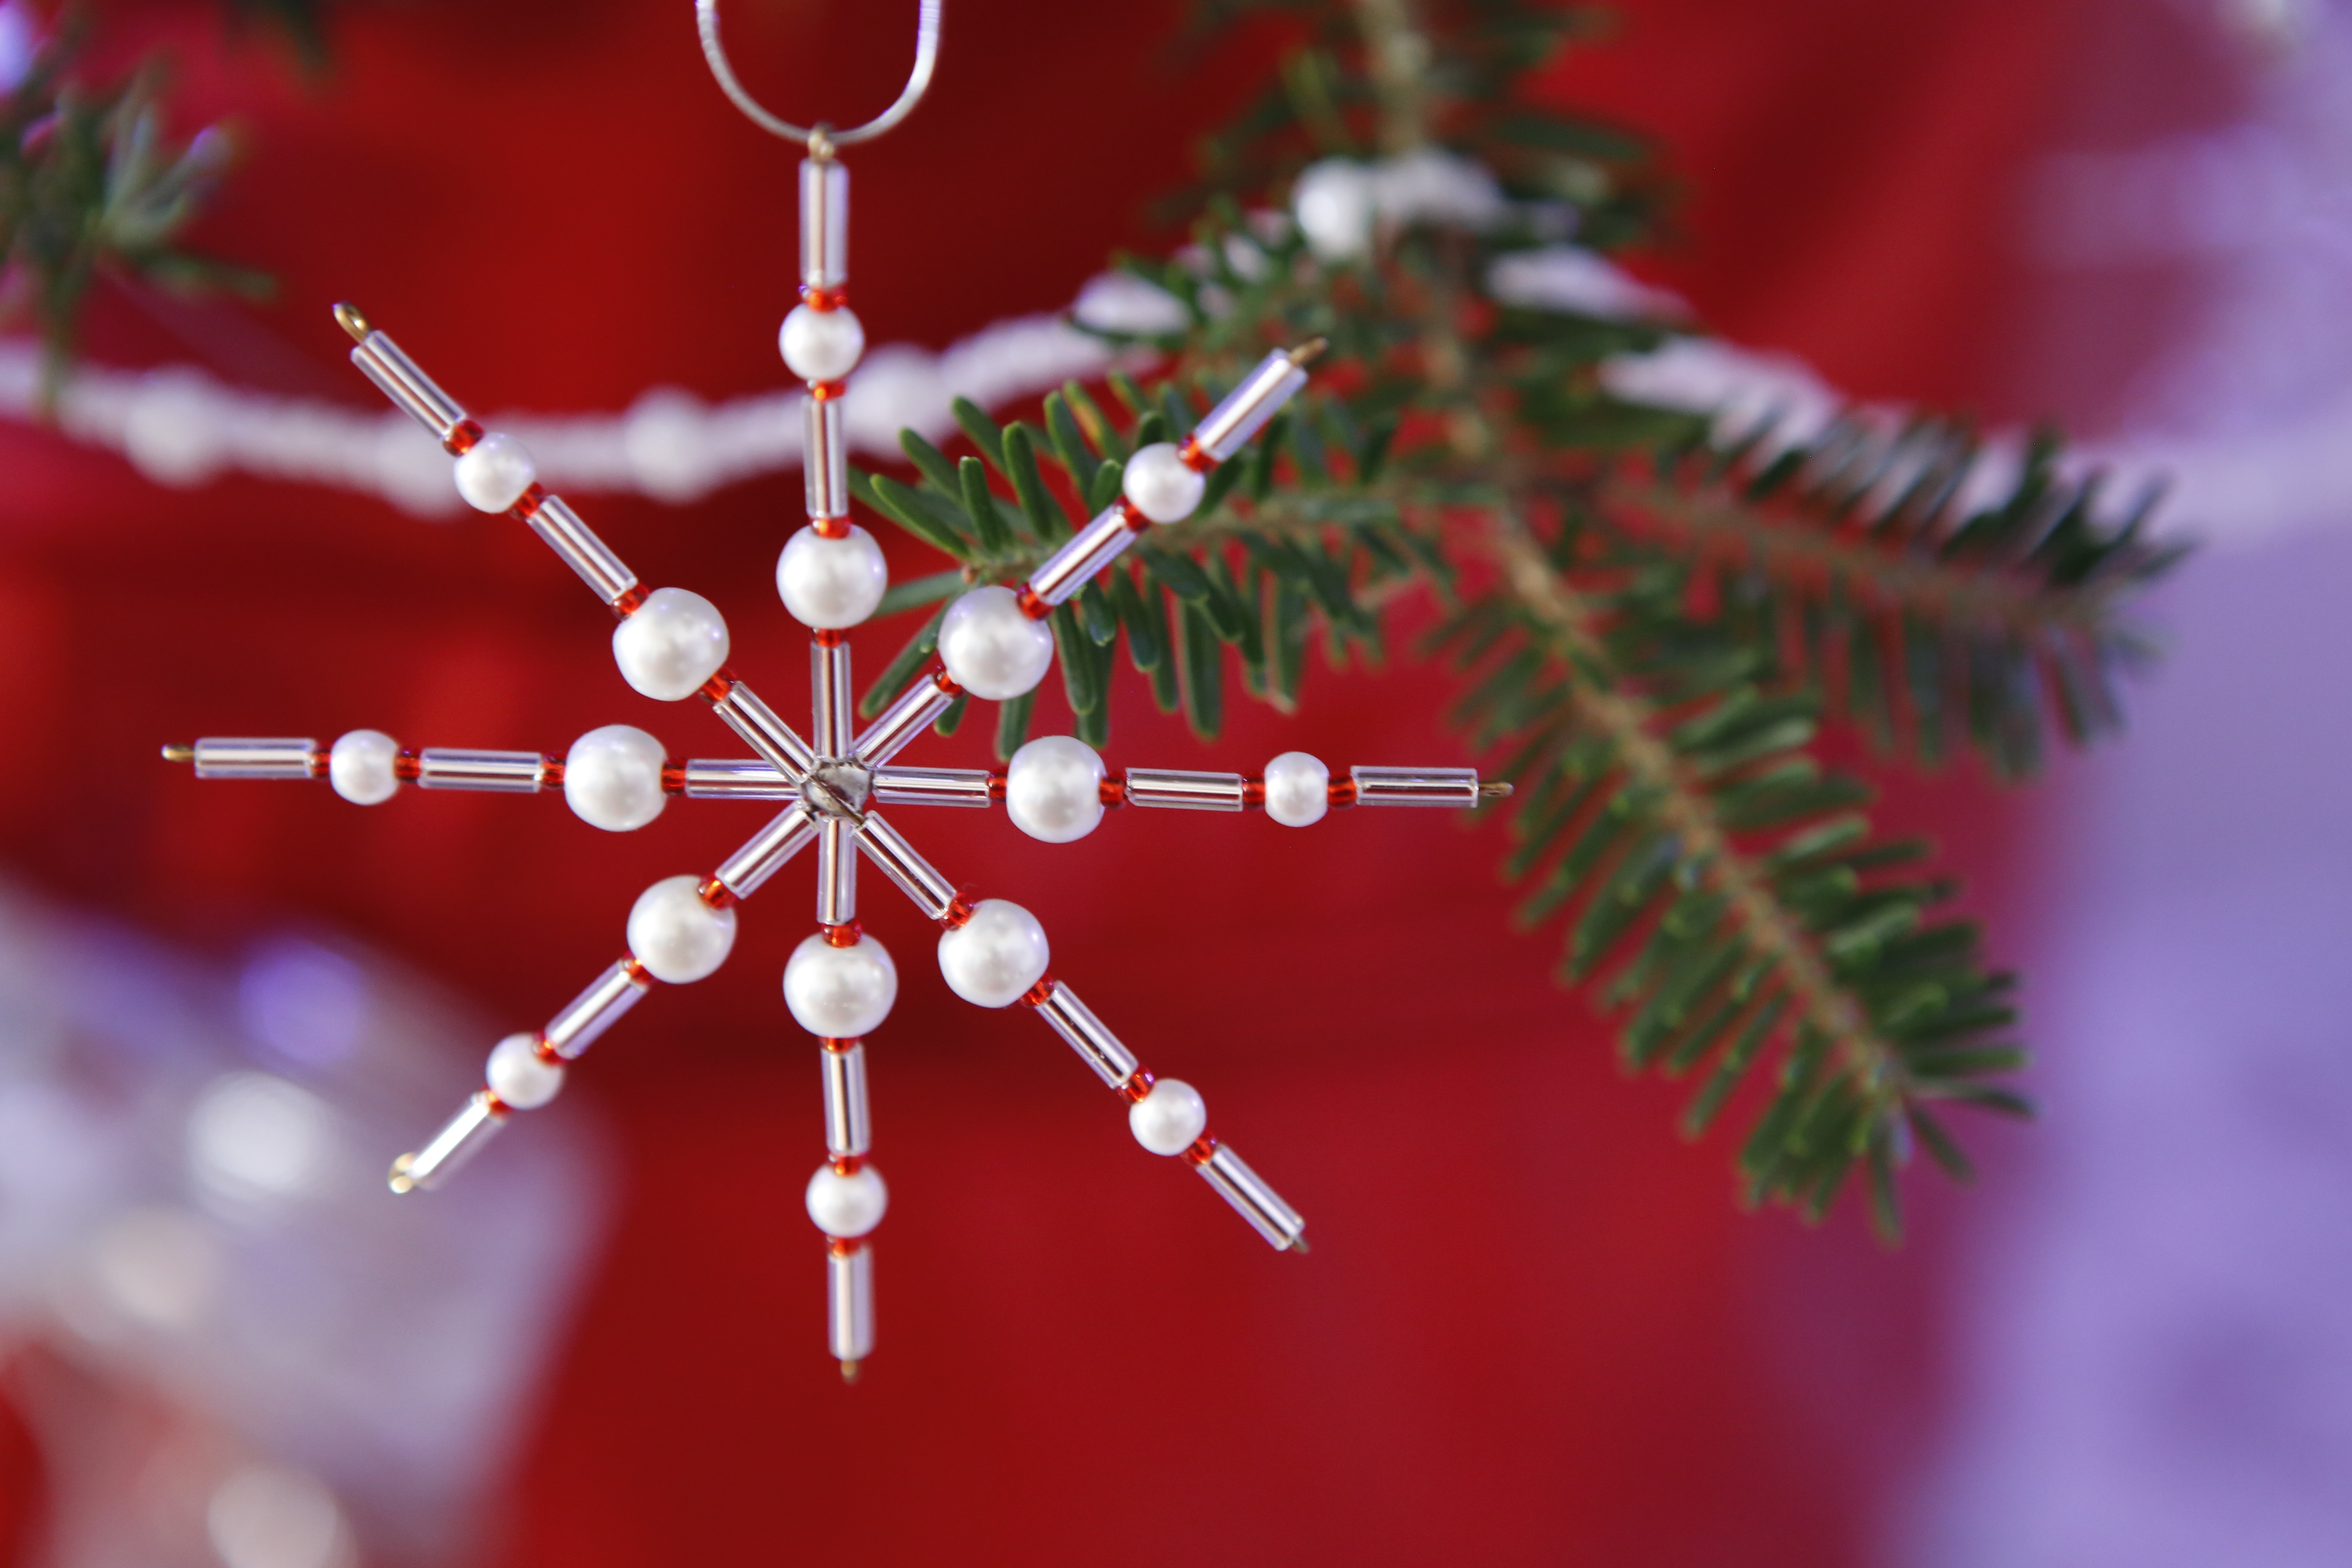
tree, branch, plant, leaf, flower, petal, red, christmas, christmas tree, season, twig, ornament, close up, christmas decoration, xmas, beads, macro photography, beaded ornament